Meiji Memorial Picture Gallery

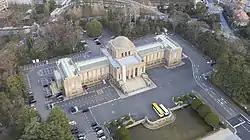
Aerial view of the gallery

is a gallery commemorating the "imperial virtues" of Japan's Meiji Emperor, installed on his funeral site in the "Gaien" or outer precinct of Meiji Shrine in Tōkyō. The gallery is one of the earliest museum buildings in Japan and itself an Important Cultural Property.